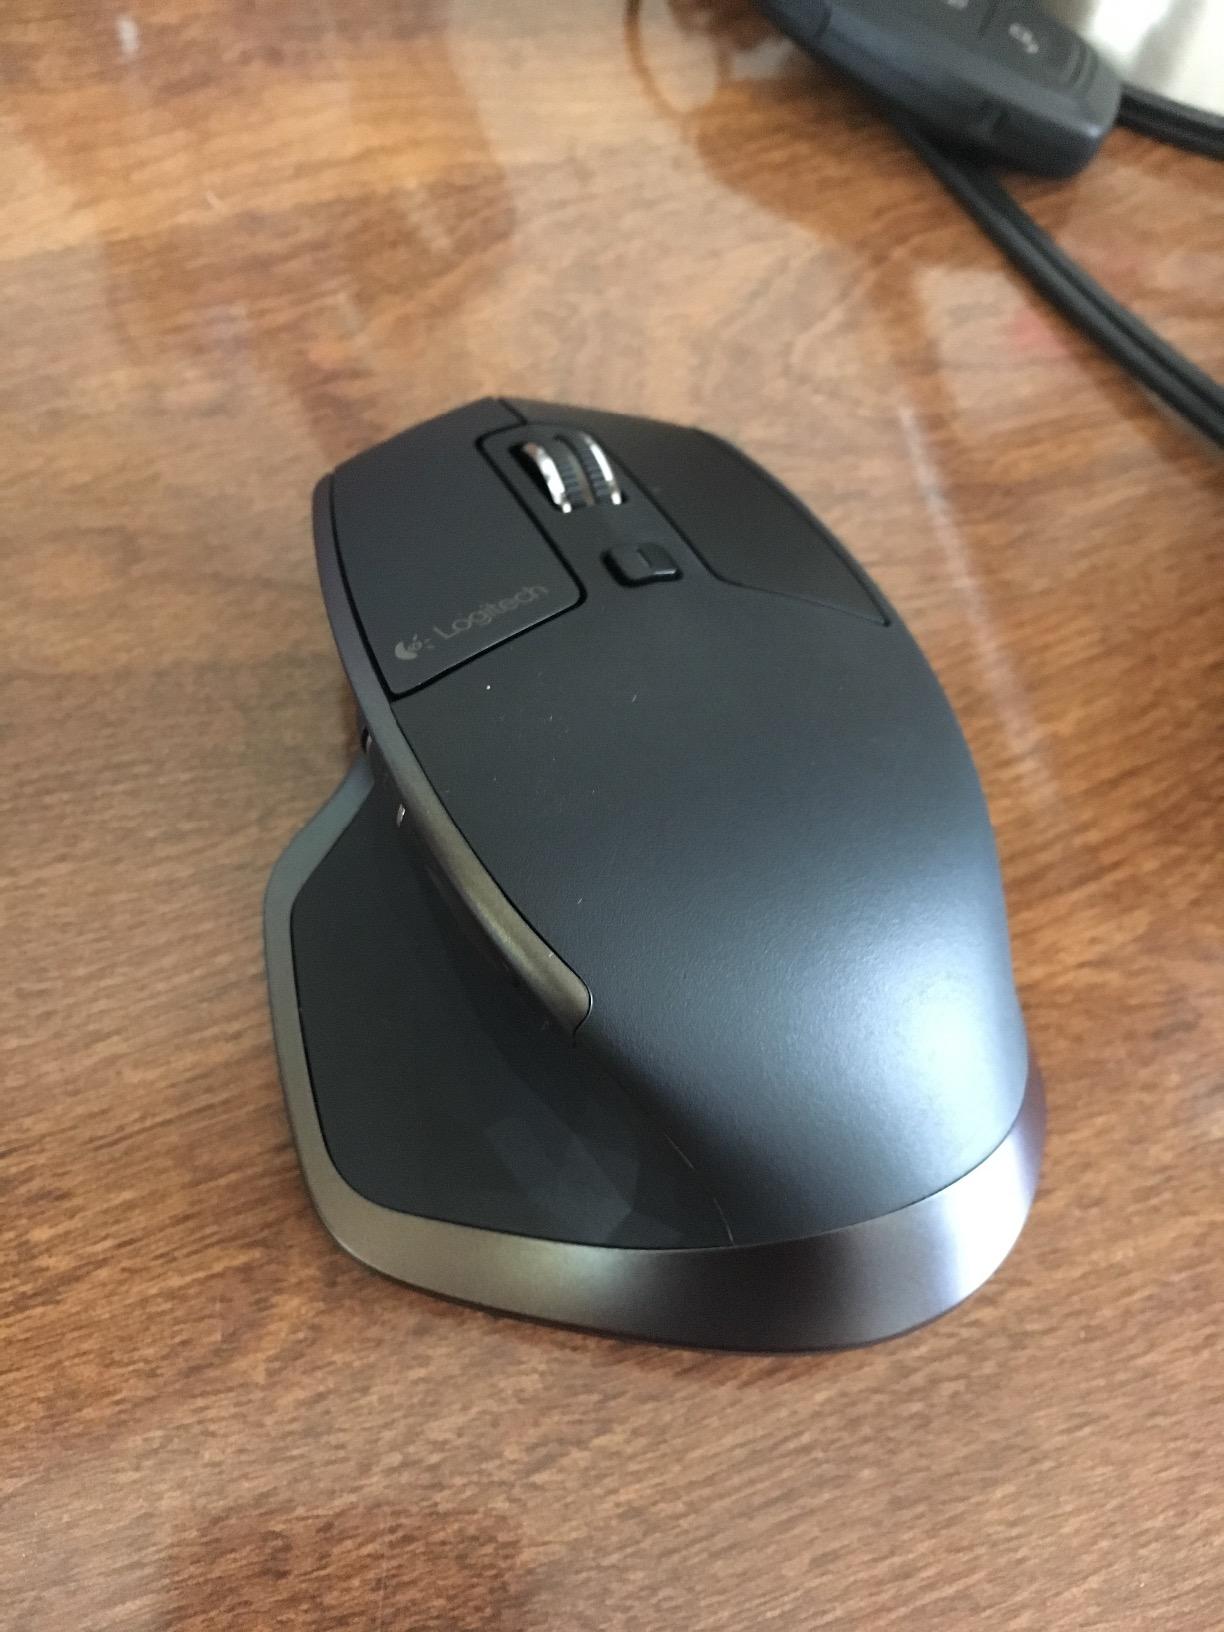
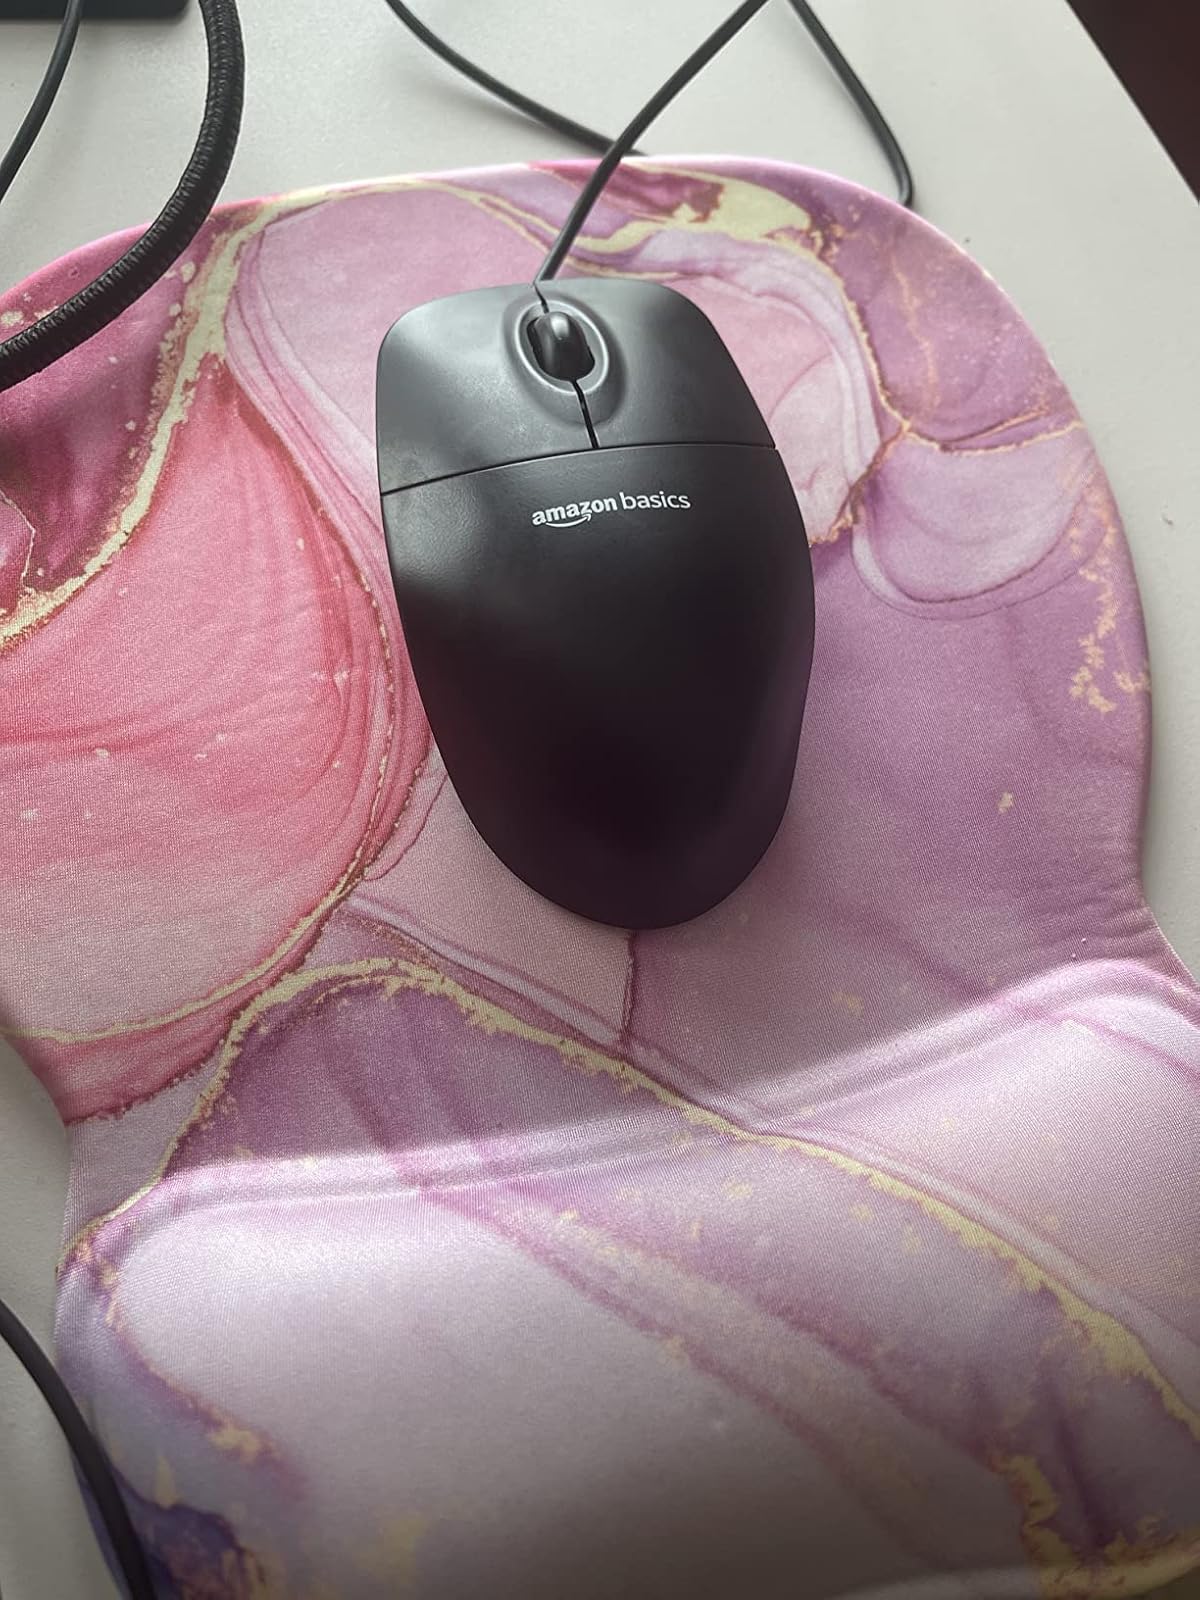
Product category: mouse
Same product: no